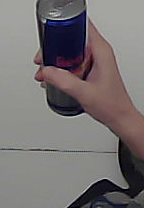
Product: redbull_energydrink